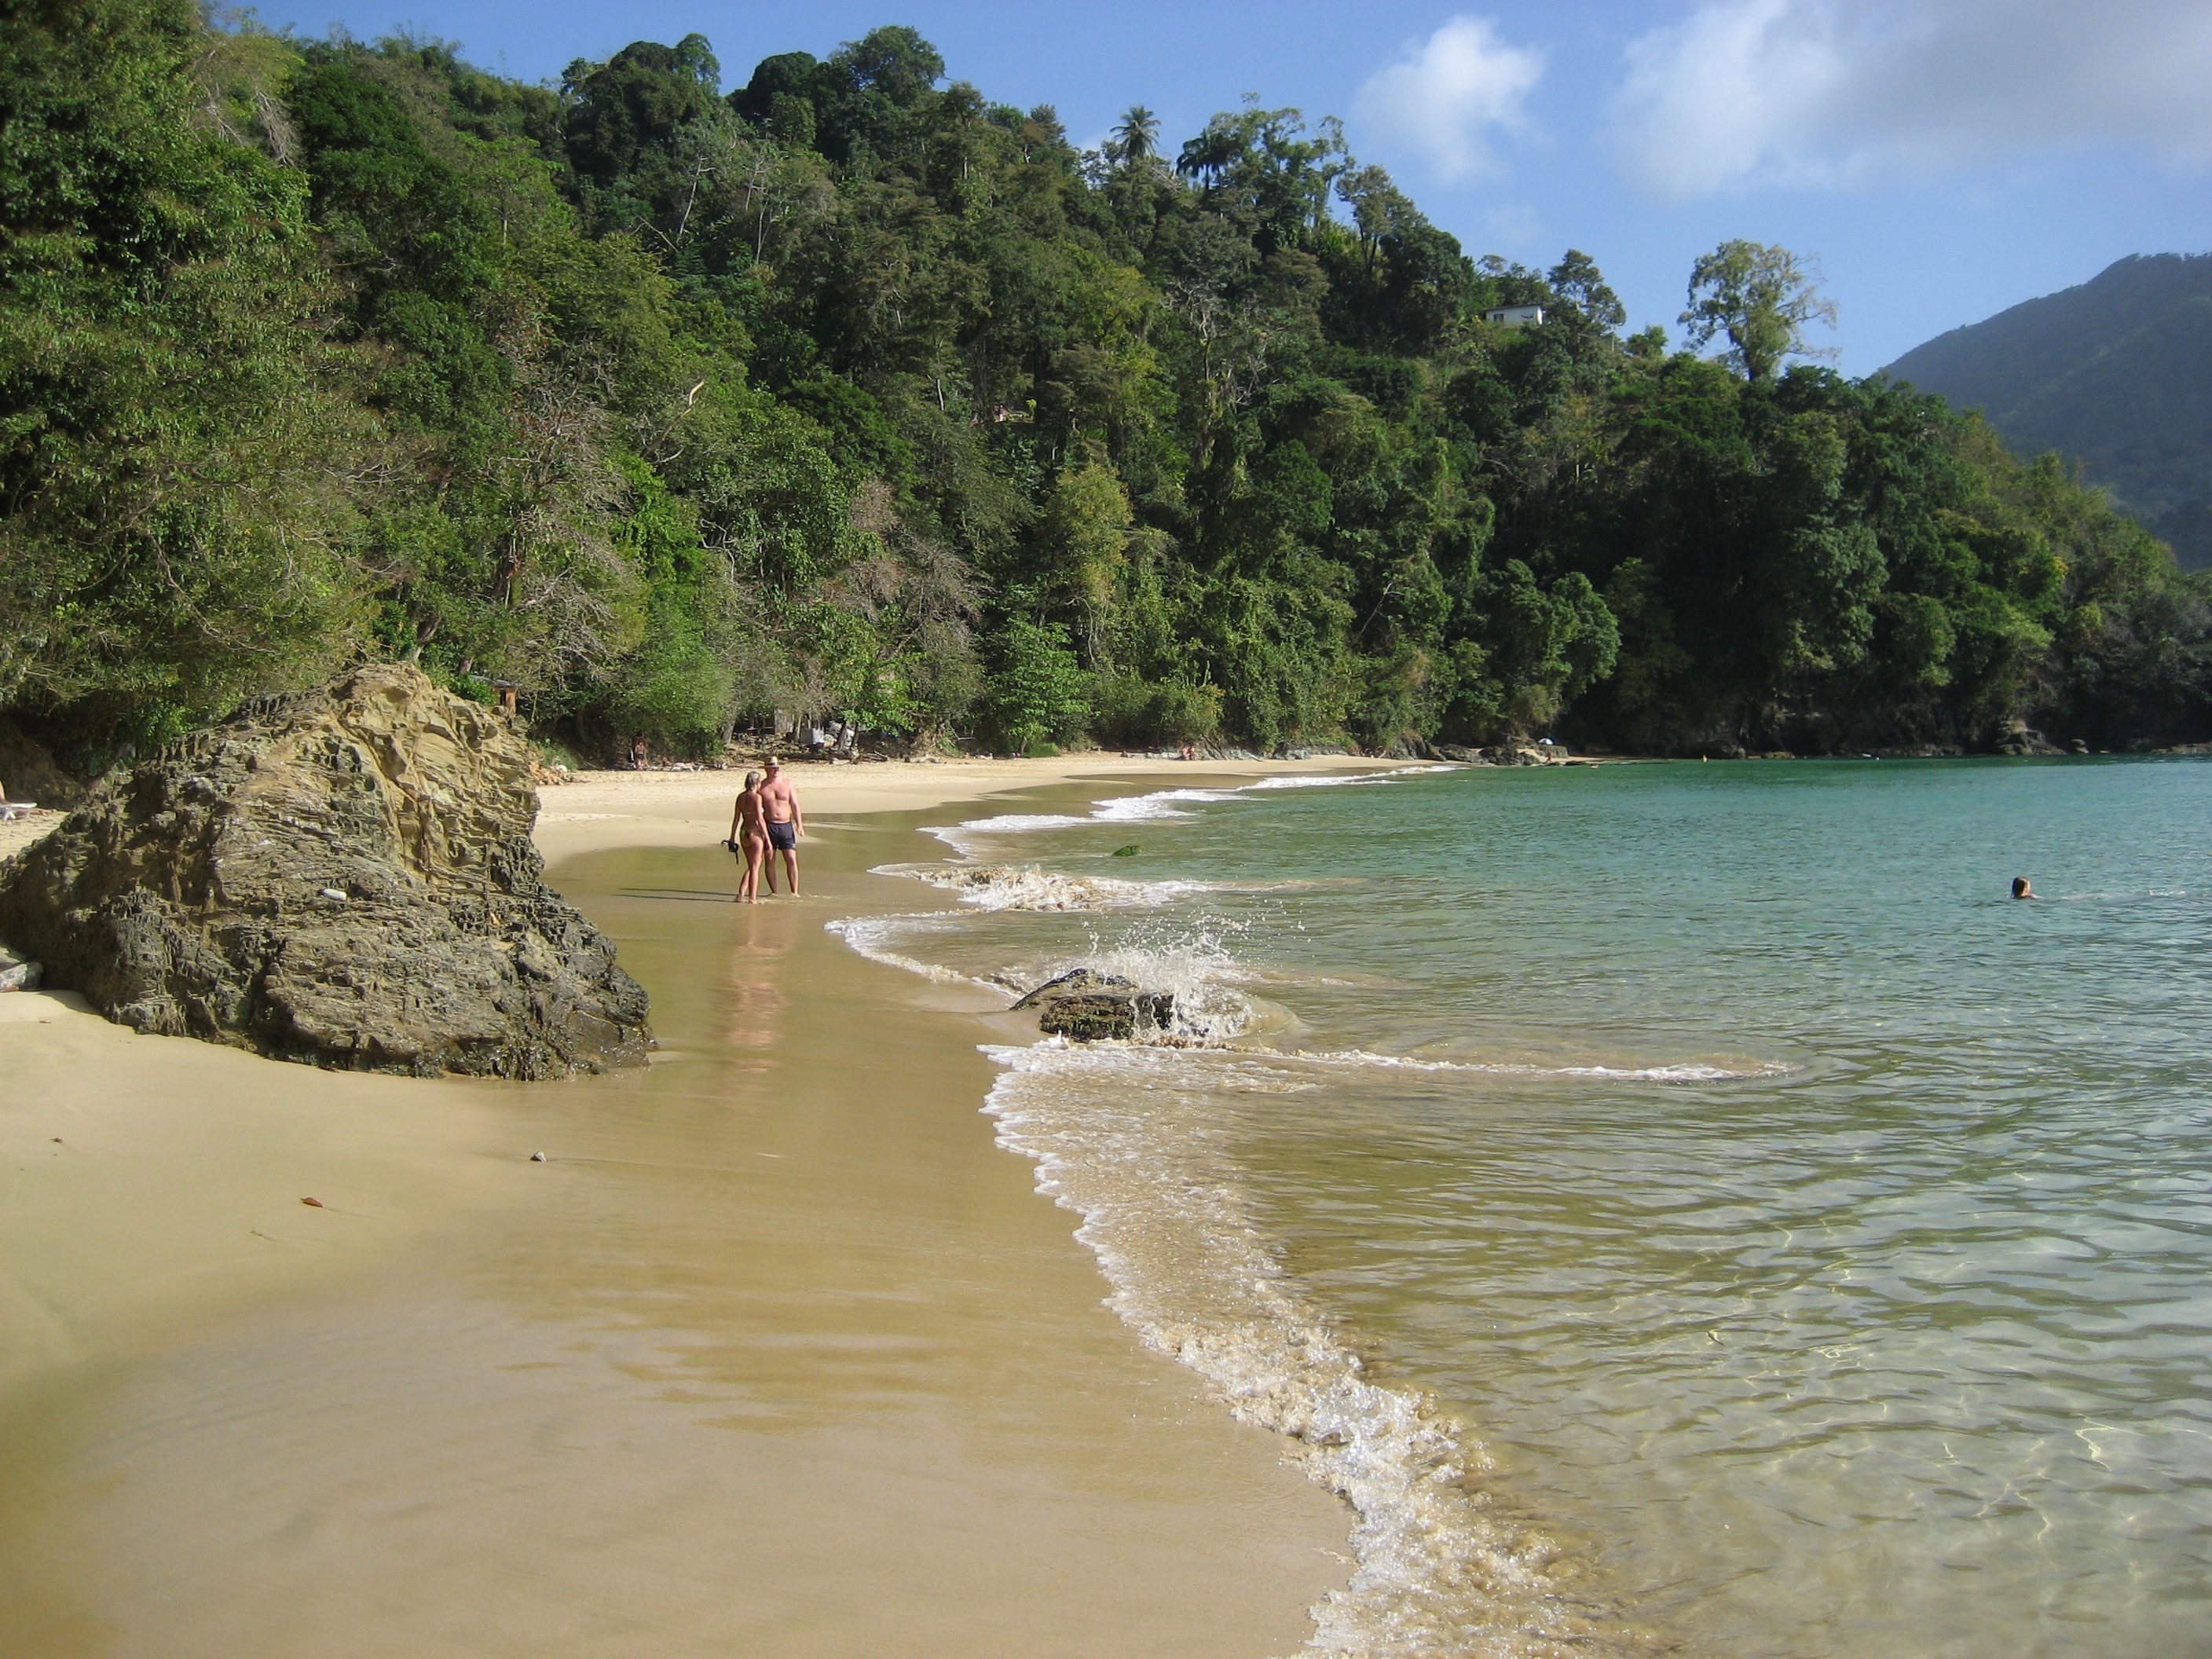
beach, sea, coast, shore, river, summer, vacation, travel, relax, bay, body of water, caribbean, leasure, destination, landform, tobago